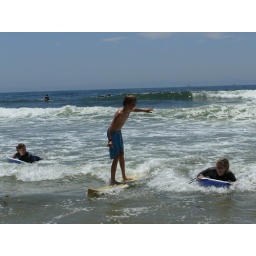
Nicci, Ian and Marion in the white water